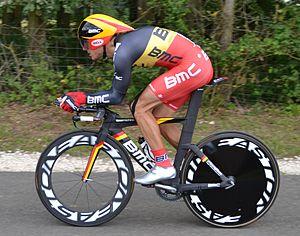
Philippe Gilbert TDF2012